Palo Alto Unified School District

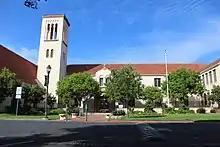
Palo Alto High School

Palo Alto Senior High School, known locally as Paly, is among the oldest high schools in the region. Founded in 1898, its enrollment today is over 1700 students. It is also academically competitive, though is generally regarded as less so than Gunn. Paly ranked #239 in the 2023-24 US News national high school ranking and #7 in Niche's ranking of California Public schools. Palo Alto High also carries on a distinguished athletic tradition, marked in recent years by a rivalry with crosstown foe Gunn, a somewhat less athletically-minded school. Titles won by teams from Paly include California State Championships in Boys Varsity Basketball in 1993 (during which the team went undefeated) and 2006, and a California State Championship in Football in 2010 (as well as CCS Championships in 2006 and 2007). The Paly Girls Varsity Volleyball team won back-to-back state championships in 2010 and 2011. Palo Alto High School also received a multimillion-dollar performing arts center, officially opening on October 1, 2016.